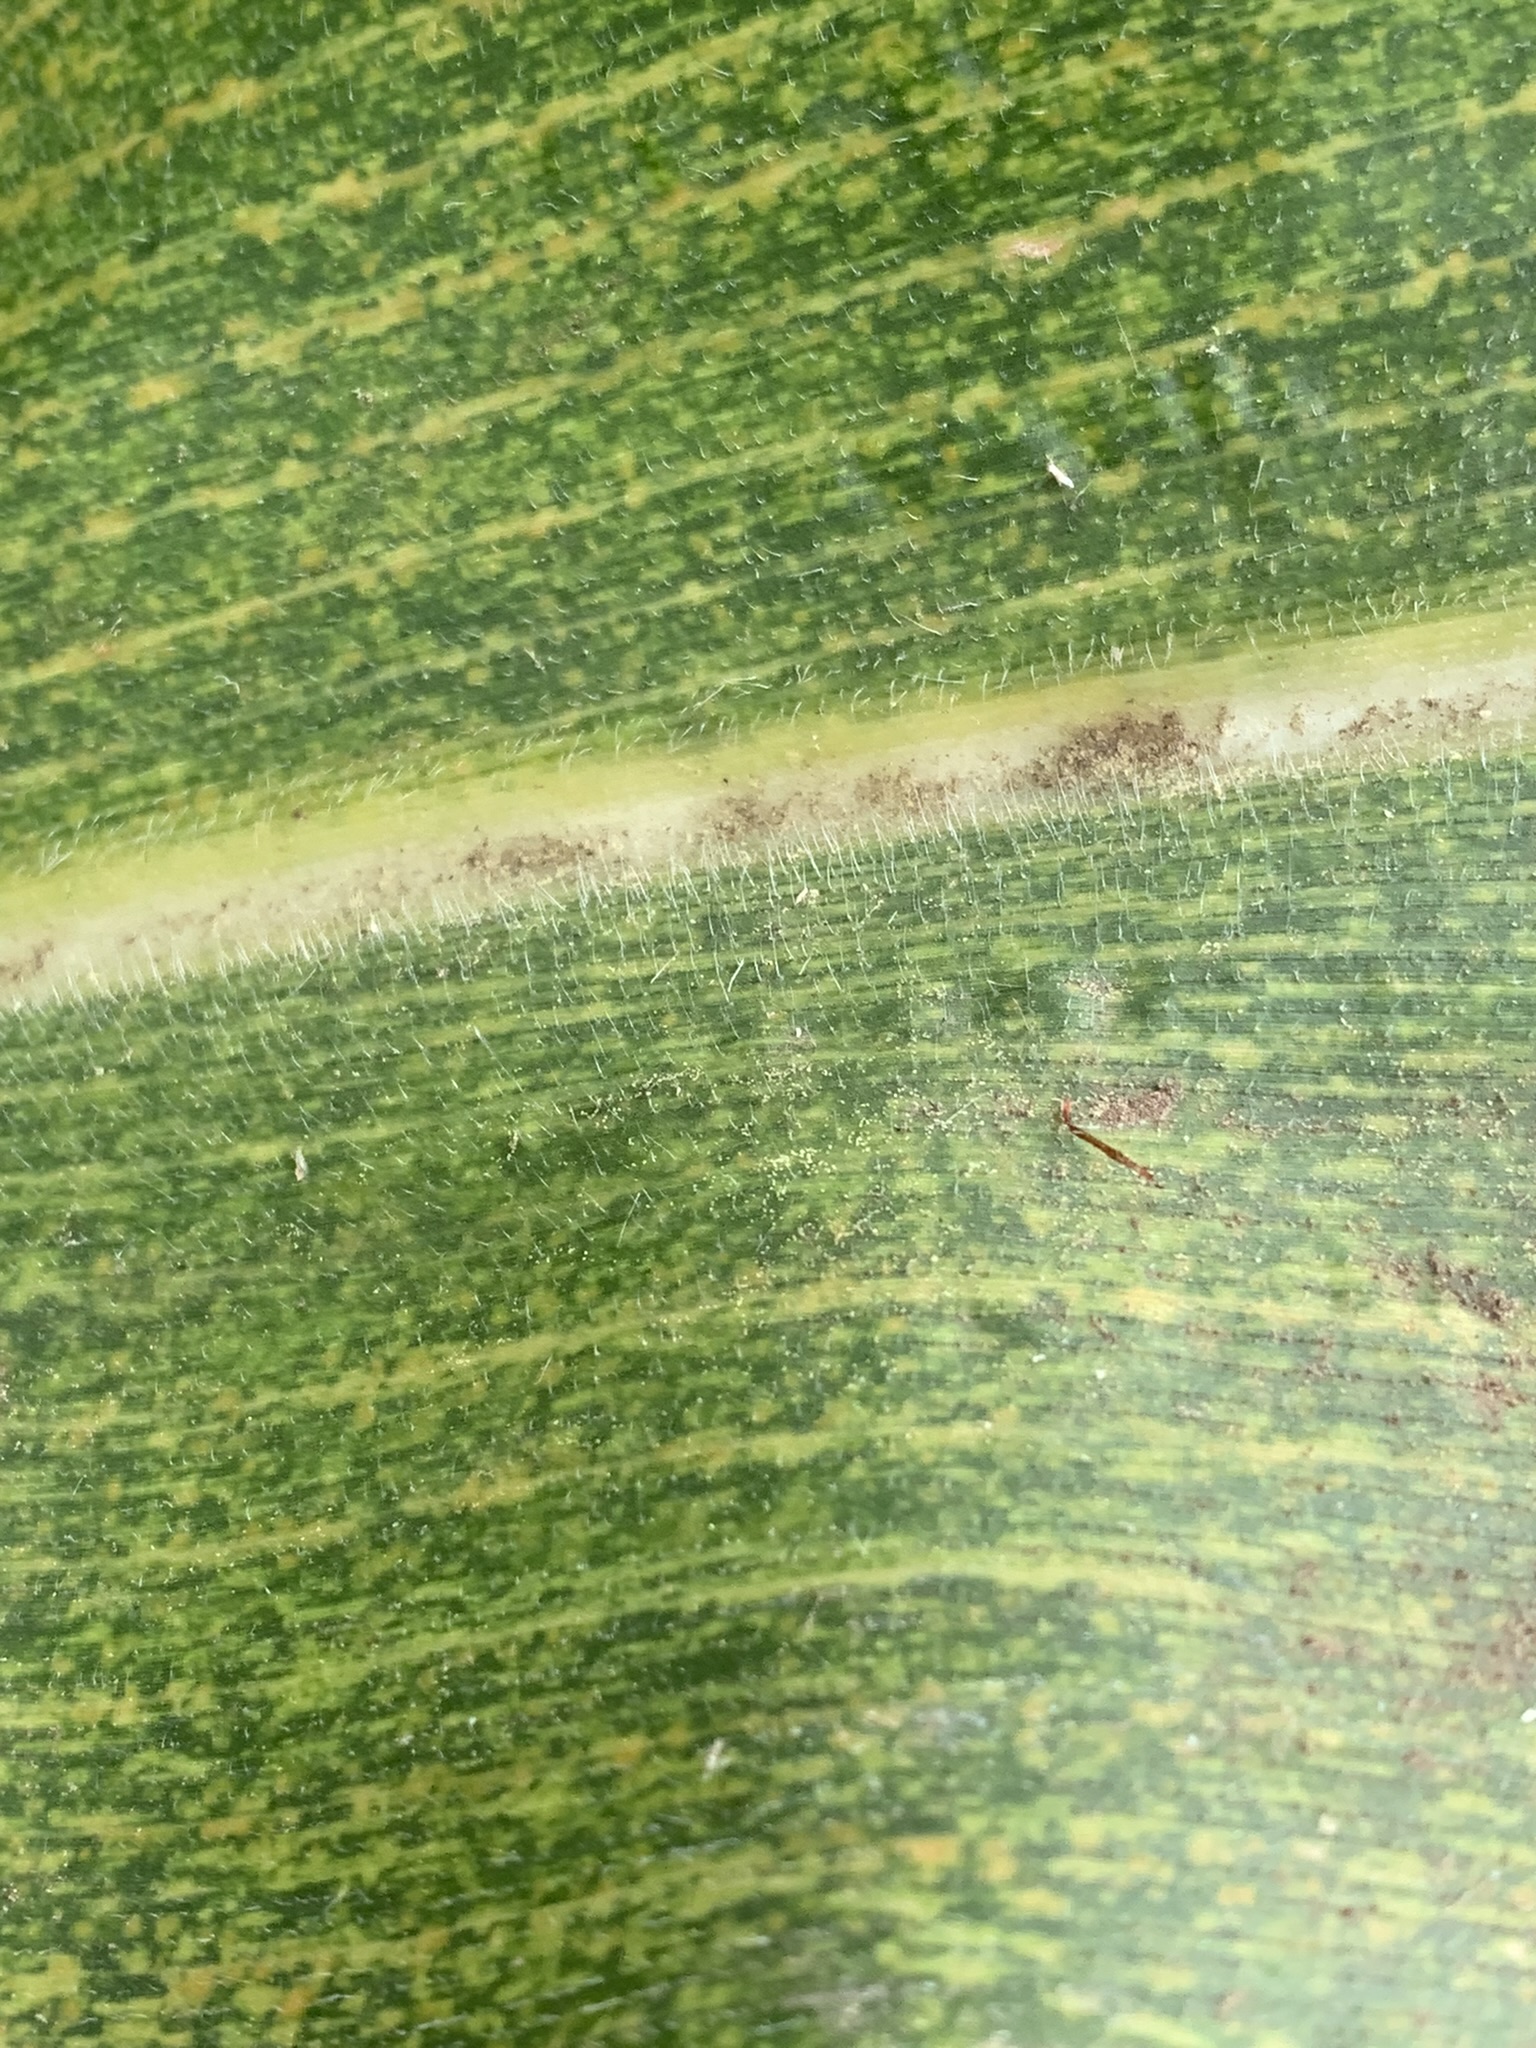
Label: MLN